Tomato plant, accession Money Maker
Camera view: tilt-top (135 deg); turntable rotation: 240 degrees
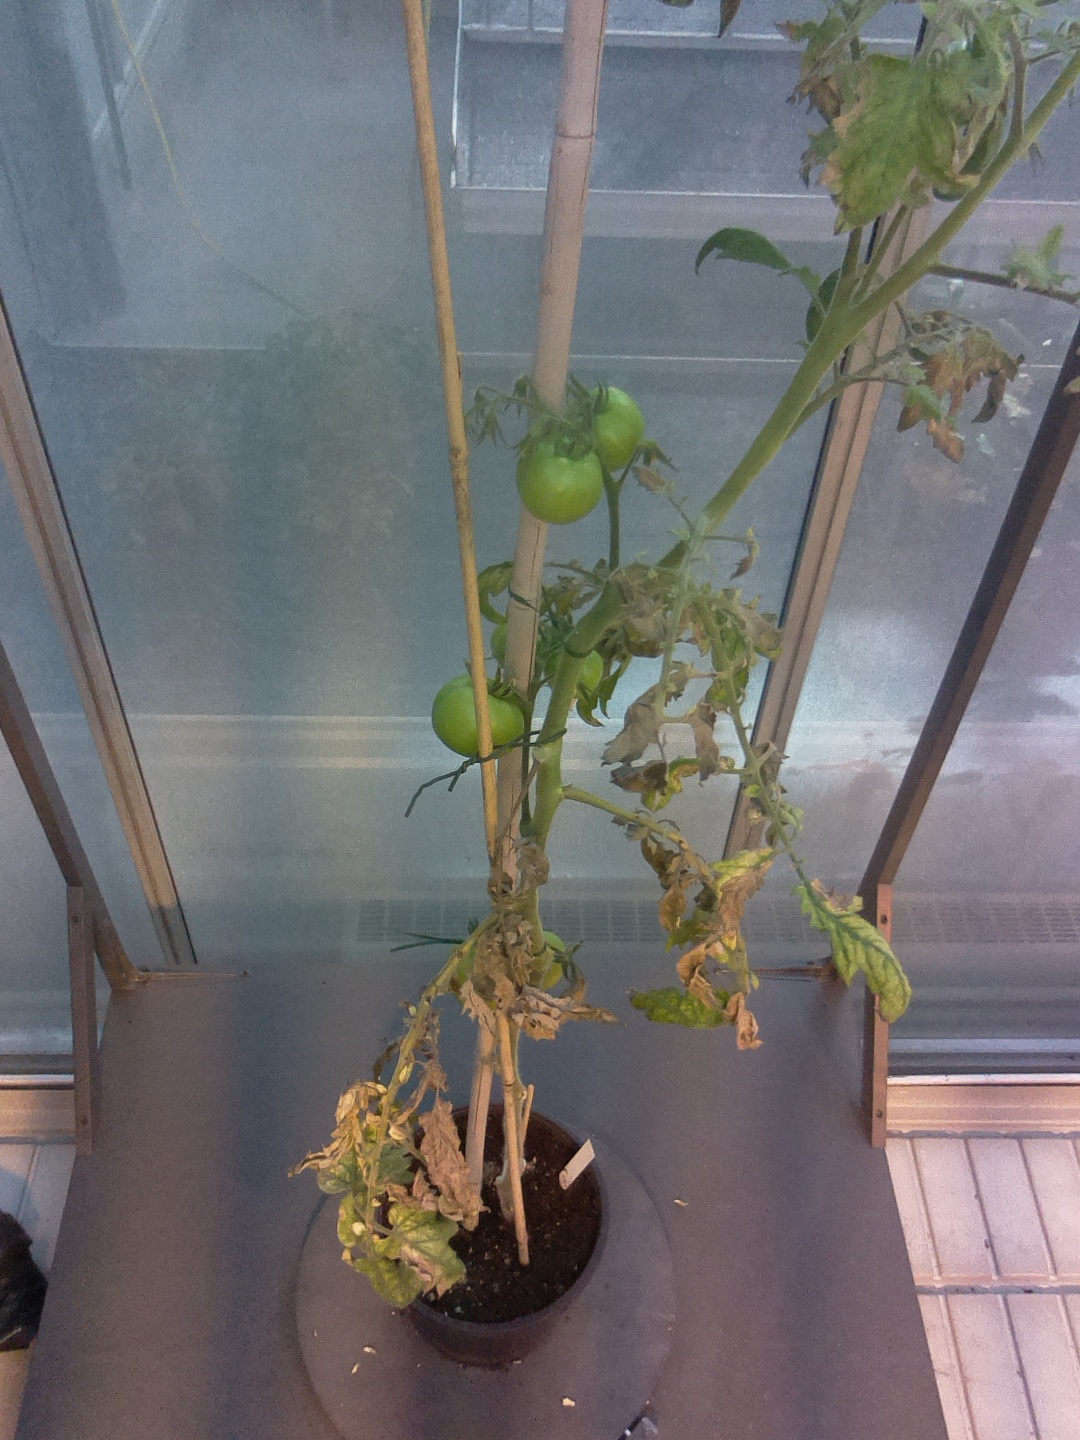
BBCH growth stage 76: 60%-70% of final fruit size